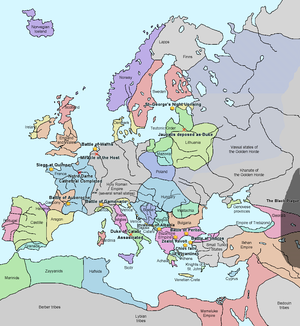
Cette page concerne l'année 1345 du calendrier julien.